Bay (architecture)

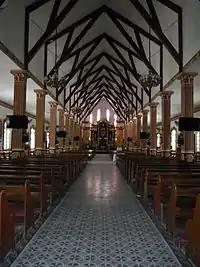
Looking down the central "aisle" of the Saint Roch Parish Church of Lemery, Batangas, Philippines, the spaces between each set of columns and roof trusses are "bays".

In architecture, a bay is the space between architectural elements, or a recess or compartment. The term "bay" comes from Old French "baie", meaning an opening or hole.